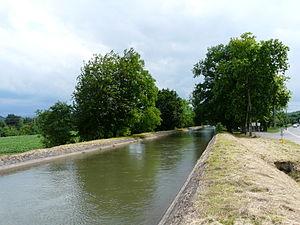
Le canal de Saint-Martory sur la commune de Boussens, au nord du rond-point des routes départementales 635 et 817, Haute-Garonne, France. Vue prise en direction de l'amont.
Boussens est une commune française située dans le département de la Haute-Garonne, en région Occitanie.
Le canal de Saint-Martory est un canal d'irrigation français.